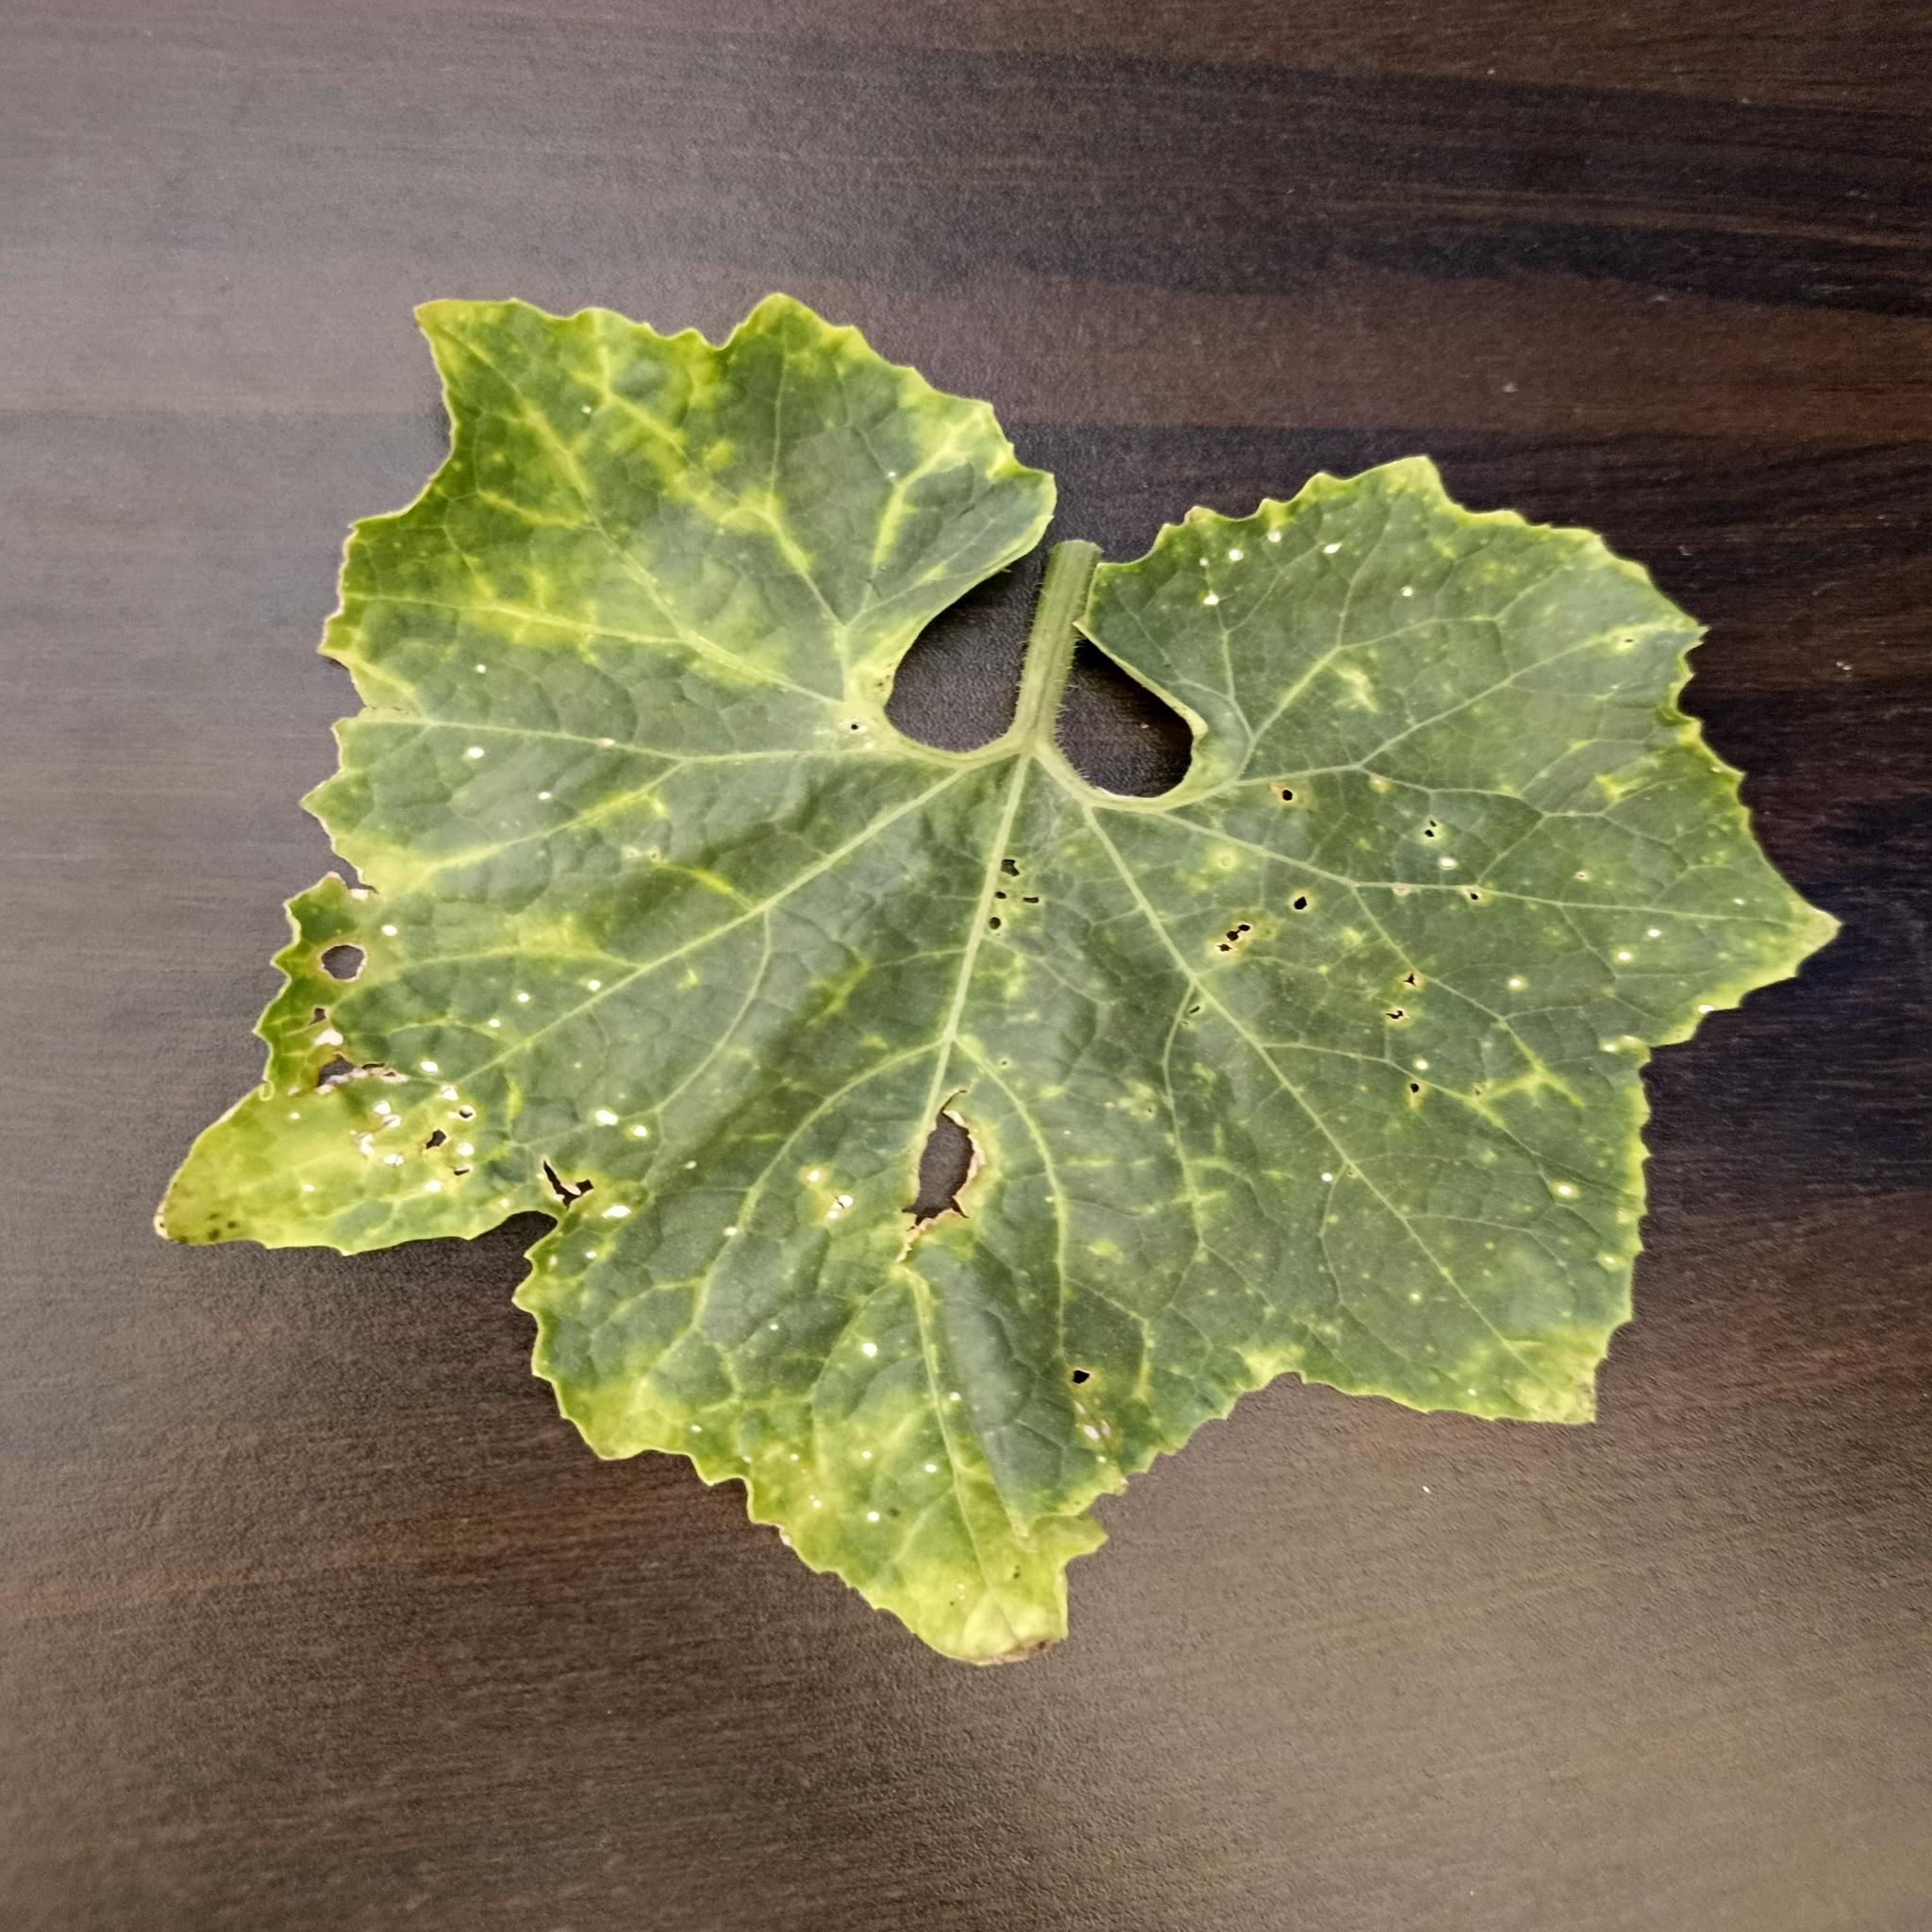
Label: Downy mildew